La Quinta Resort & Club

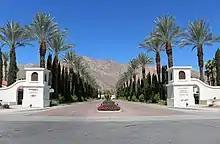
Front entrance of resort

The La Quinta Resort & Club is a historic resort in present-day La Quinta, California. Designed by Gordon Kaufmann and built by Walter H. Morgan, the hotel opened in 1926 as a desert getaway.